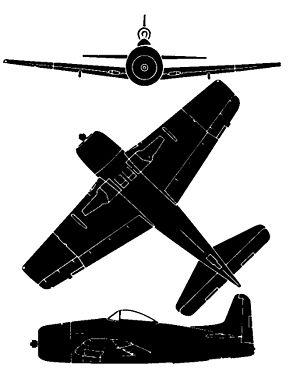
Le Grumman F8F Bearcat, affectueusement appelé Bear, est un chasseur monomoteur embarqué américain des années 1940. Il a servi durant la deuxième partie du XXᵉ siècle, principalement au sein de l'United States Navy. Il fut le dernier chasseur à moteur à piston de la compagnie Grumman, et fut suivi par le Grumman F9F Panther à réaction.